Oceanic deserts

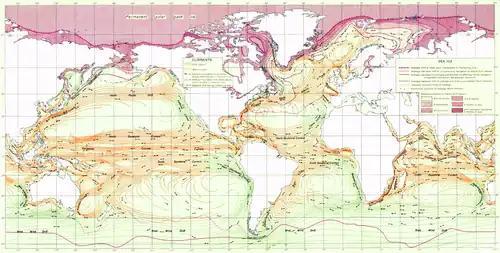
Ocean gyres and currents from Atlas of World Maps. (Army Service Forces Manual M-101, 1943)

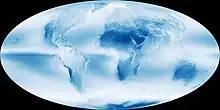
Figure 2: Average of all of the satellite’s cloud observations between July 2002 and April 2015. Colors range from dark blue (no clouds) to light blue (some clouds) to white (frequent clouds). (Earth Observatory NASA, 2015)

Oceanic deserts are primarily found in the eastern subtropical oceans. The corresponding subtropical gyres are the North Atlantic Gyre extends from the eastern coast of North America to the western coast of Europe and Africa. The South Atlantic Gyre is located off the coast of South America, stretching towards Africa. The North Pacific Gyre spans from the western coast of North America to the eastern coast of Asia. The South Pacific Gyre is found off the coast of South America, extending to the western Pacific. The Indian Ocean Gyre is positioned between the eastern coast of Southern Africa and the western coast of Australia.